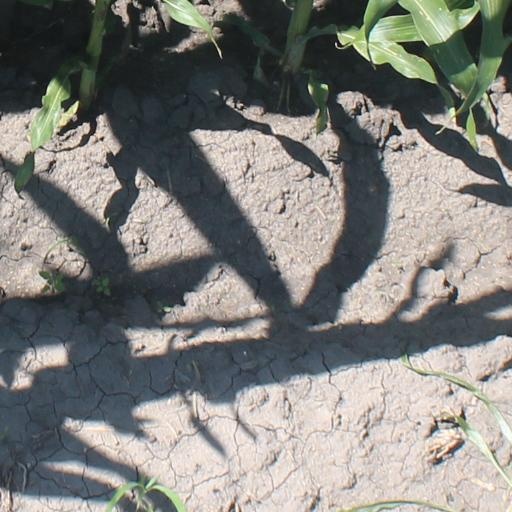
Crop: maize; corn